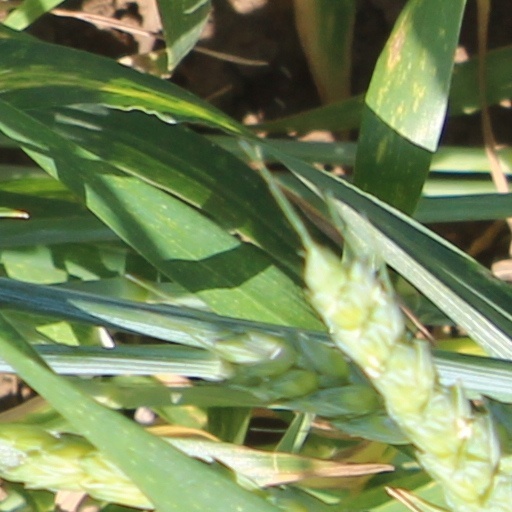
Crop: wheat